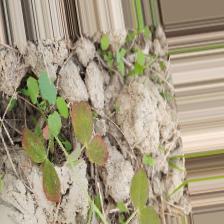
Label: Lentil Rust